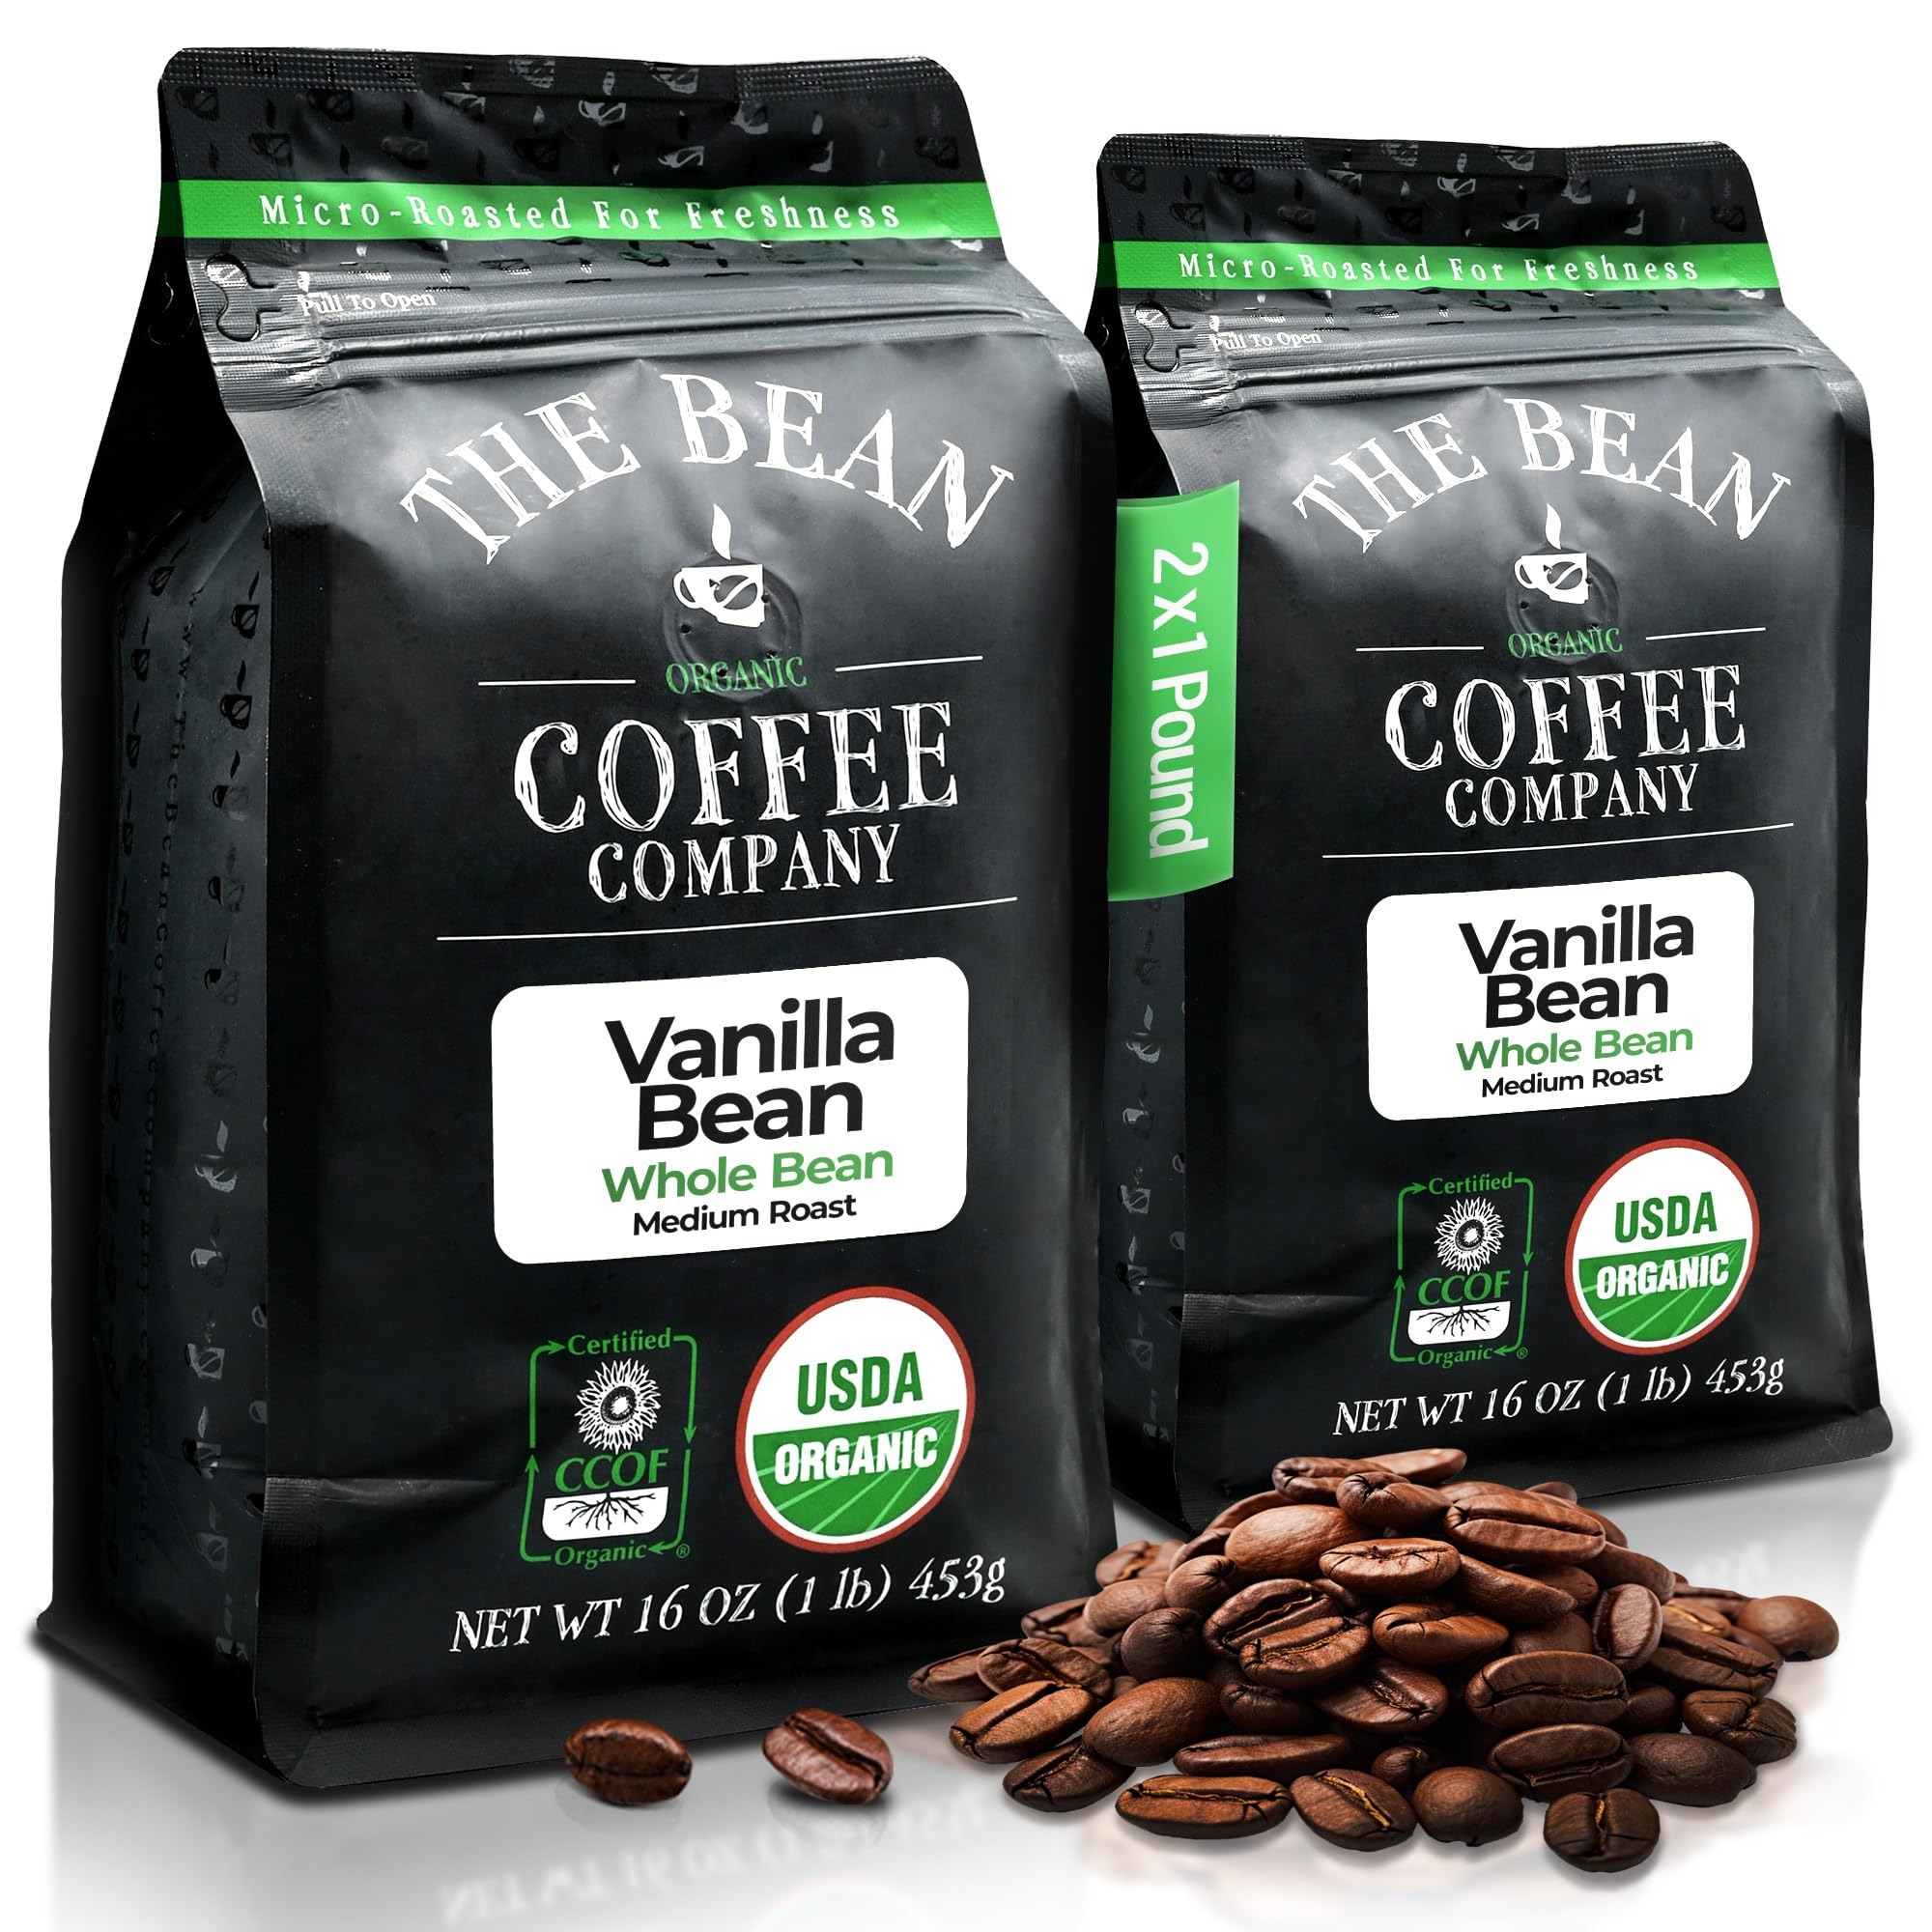
Item Name: The Bean Organic Coffee Company Vanilla Bean, Medium Roast, Whole Bean Coffee, 16-Ounce Bags (Pack of 2)
Bullet Point 1: Vanilla Bean organic whole bean medium roast will delight the senses with its tasty vanilla flavor.
Bullet Point 2: SMALL BATCH ROASTED IN THE USA: Like all coffees from The Bean Organic Coffee Company, this 100% Arabica coffee is hand roasted in small batches in the USA and packaged at the peak of its cycle to preserve its natural flavors and fresh-roasted quality
Bullet Point 3: CERTIFIED ORGANIC: The Bean Organic Coffee Company uses 100 percent organic coffee beans, certified by the USDA and CCOF (California Certified Organic Farmers). The Bean Coffee Company uses certified organic flavoring as well
Bullet Point 4: SUSTAINABLE FARMING: Our products are produced using farming practices that maintain and improve soil and water quality, minimize the use of synthetic materials, conserve biodiversity, and avoid genetic engineering
Bullet Point 5: SUPPORT SMALL BUSINESS: We are a family-owned business that began our journey back in 2007 at our local farmer’s market down in Southern California. Since then we have grown our business to bring organic coffee direct to our customers all across the United States!
Product Description: Vanilla Bean medium roast will delight the senses with its complex vanilla flavor
Value: 32.0
Unit: Ounce

Price: 34.94